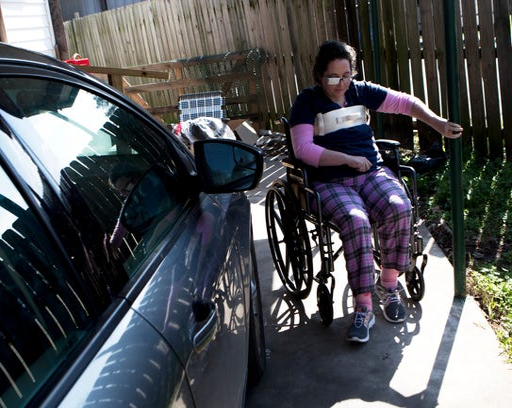
person pulls herself toward the car before leaving